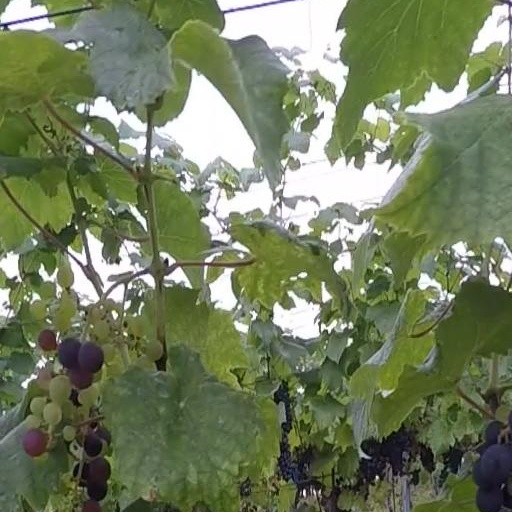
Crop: grape